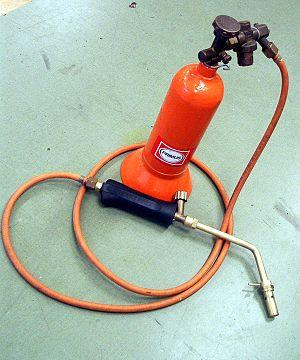
Le chalumeau est un outil employé pour la découpe ou la soudure thermique de pièces de métal. La source de chaleur est obtenue par la combustion d'un mélange de gaz.